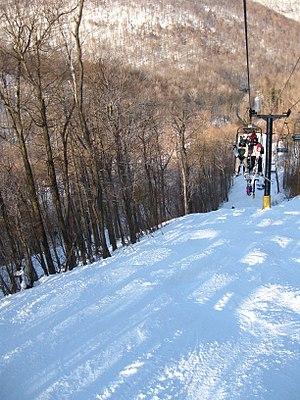
Pavia Township est un township, situé au nord-ouest du comté de Bedford, aux États-Unis. En 2010, il comptait une population de 295 habitants.